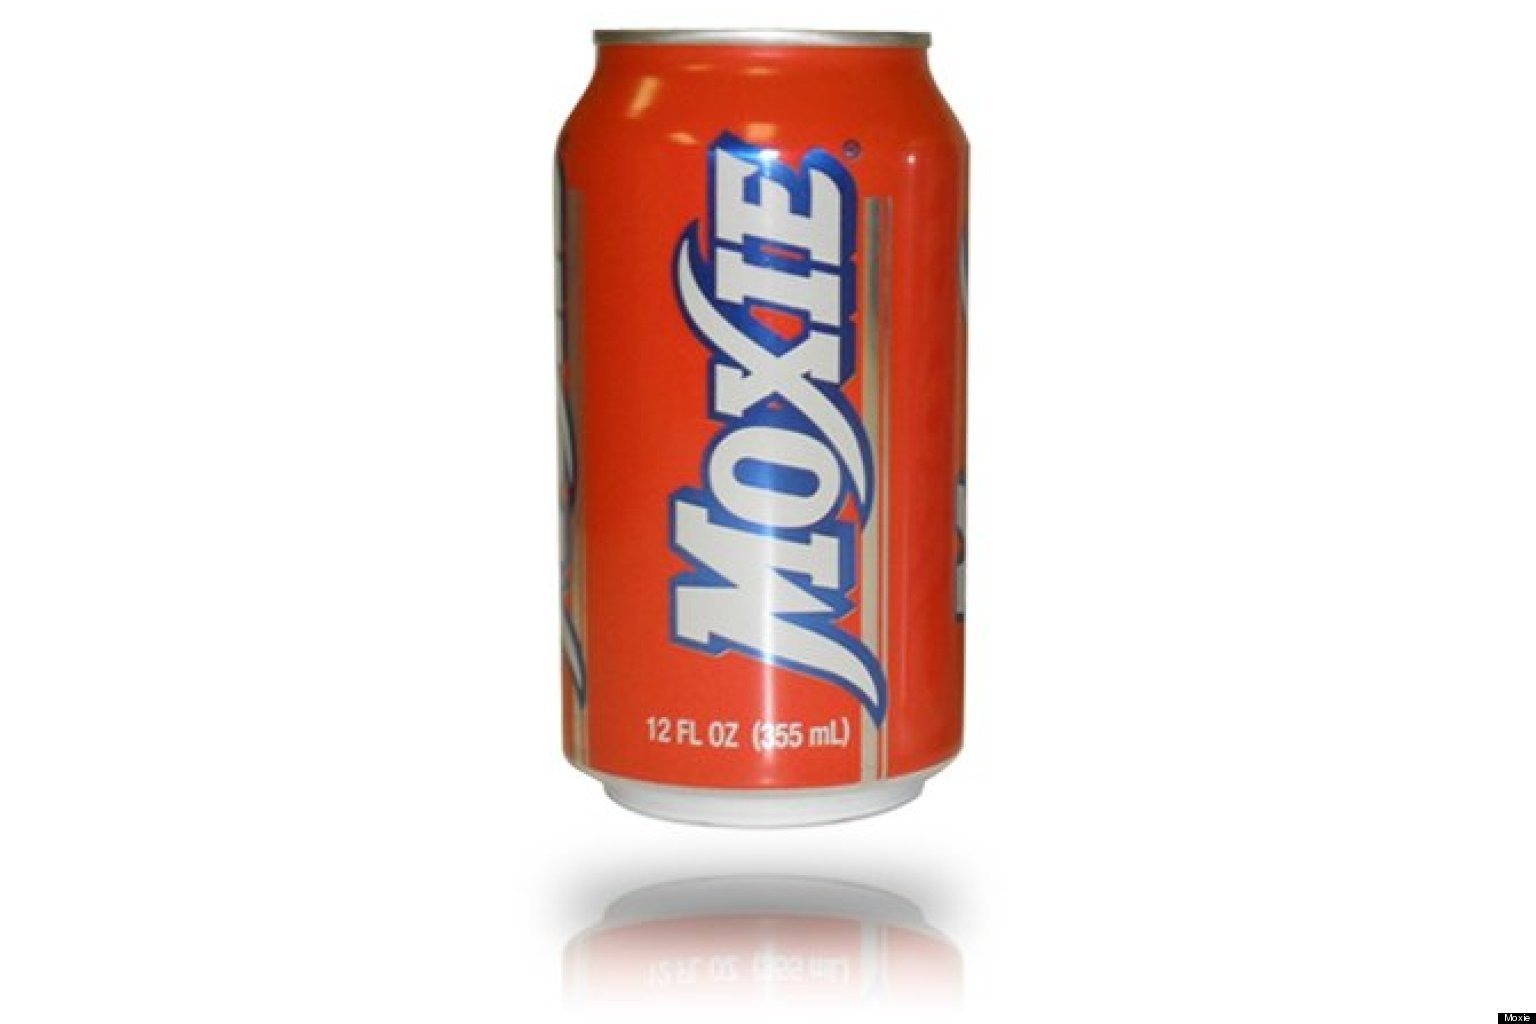
Item Name: Moxie Soda, 12 Ounce (12 Cans)
Bullet Point 1: Moxie Original Elixir - If you've got moxie, you've got taste!
Bullet Point 2: Moxie is the oldest continually produced soft drink in the United States
Bullet Point 3: A New England tradition since 1884
Product Description: Augustin Thompson of Union, and is among the first sodas ever to be produced. Moxie has a unique taste that is both sweet and bitter, featuring gentian root extract, and was originally marketed as a medicinal “Moxie Nerve Food,” accompanied by claims to fix a variety of ailments.
Value: 144.0
Unit: Fl Oz

Price: 29.99